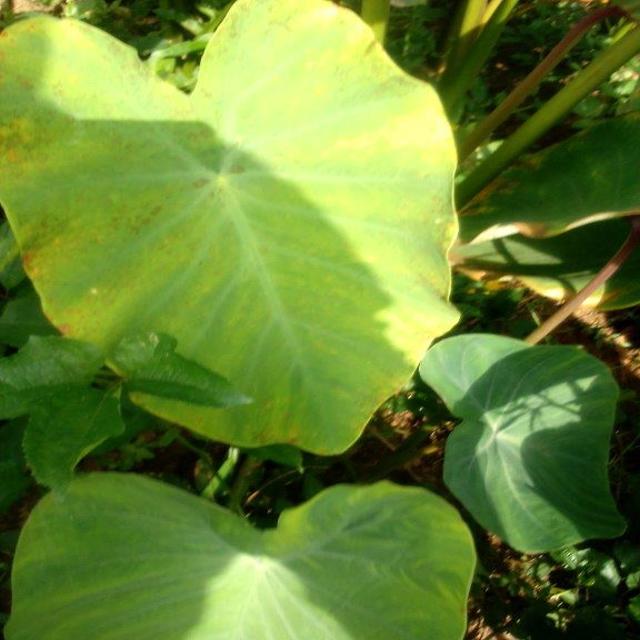
Label: Mid_Blight